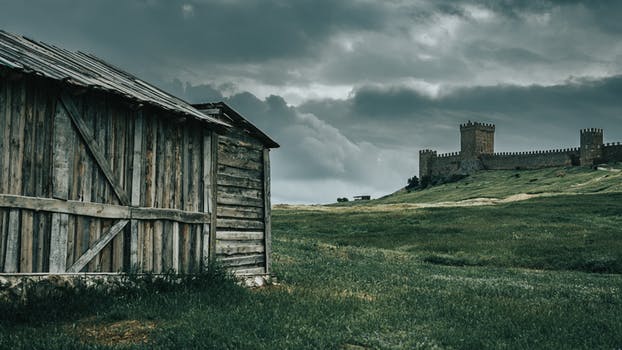
Label: No Watermark